Élodie Gossuin

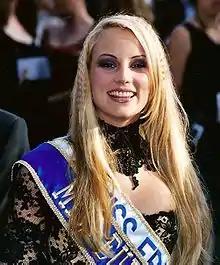
Gossuin in 2001

Élodie Gossuin-Lacherie (born 15 December 1980) is a French beauty pageant titleholder, model, radio and television presenter, columnist and regional politician. She was elected Miss Picardy 2000, Miss France 2001 (she is the 72nd Miss France), and Miss Europe 2001.